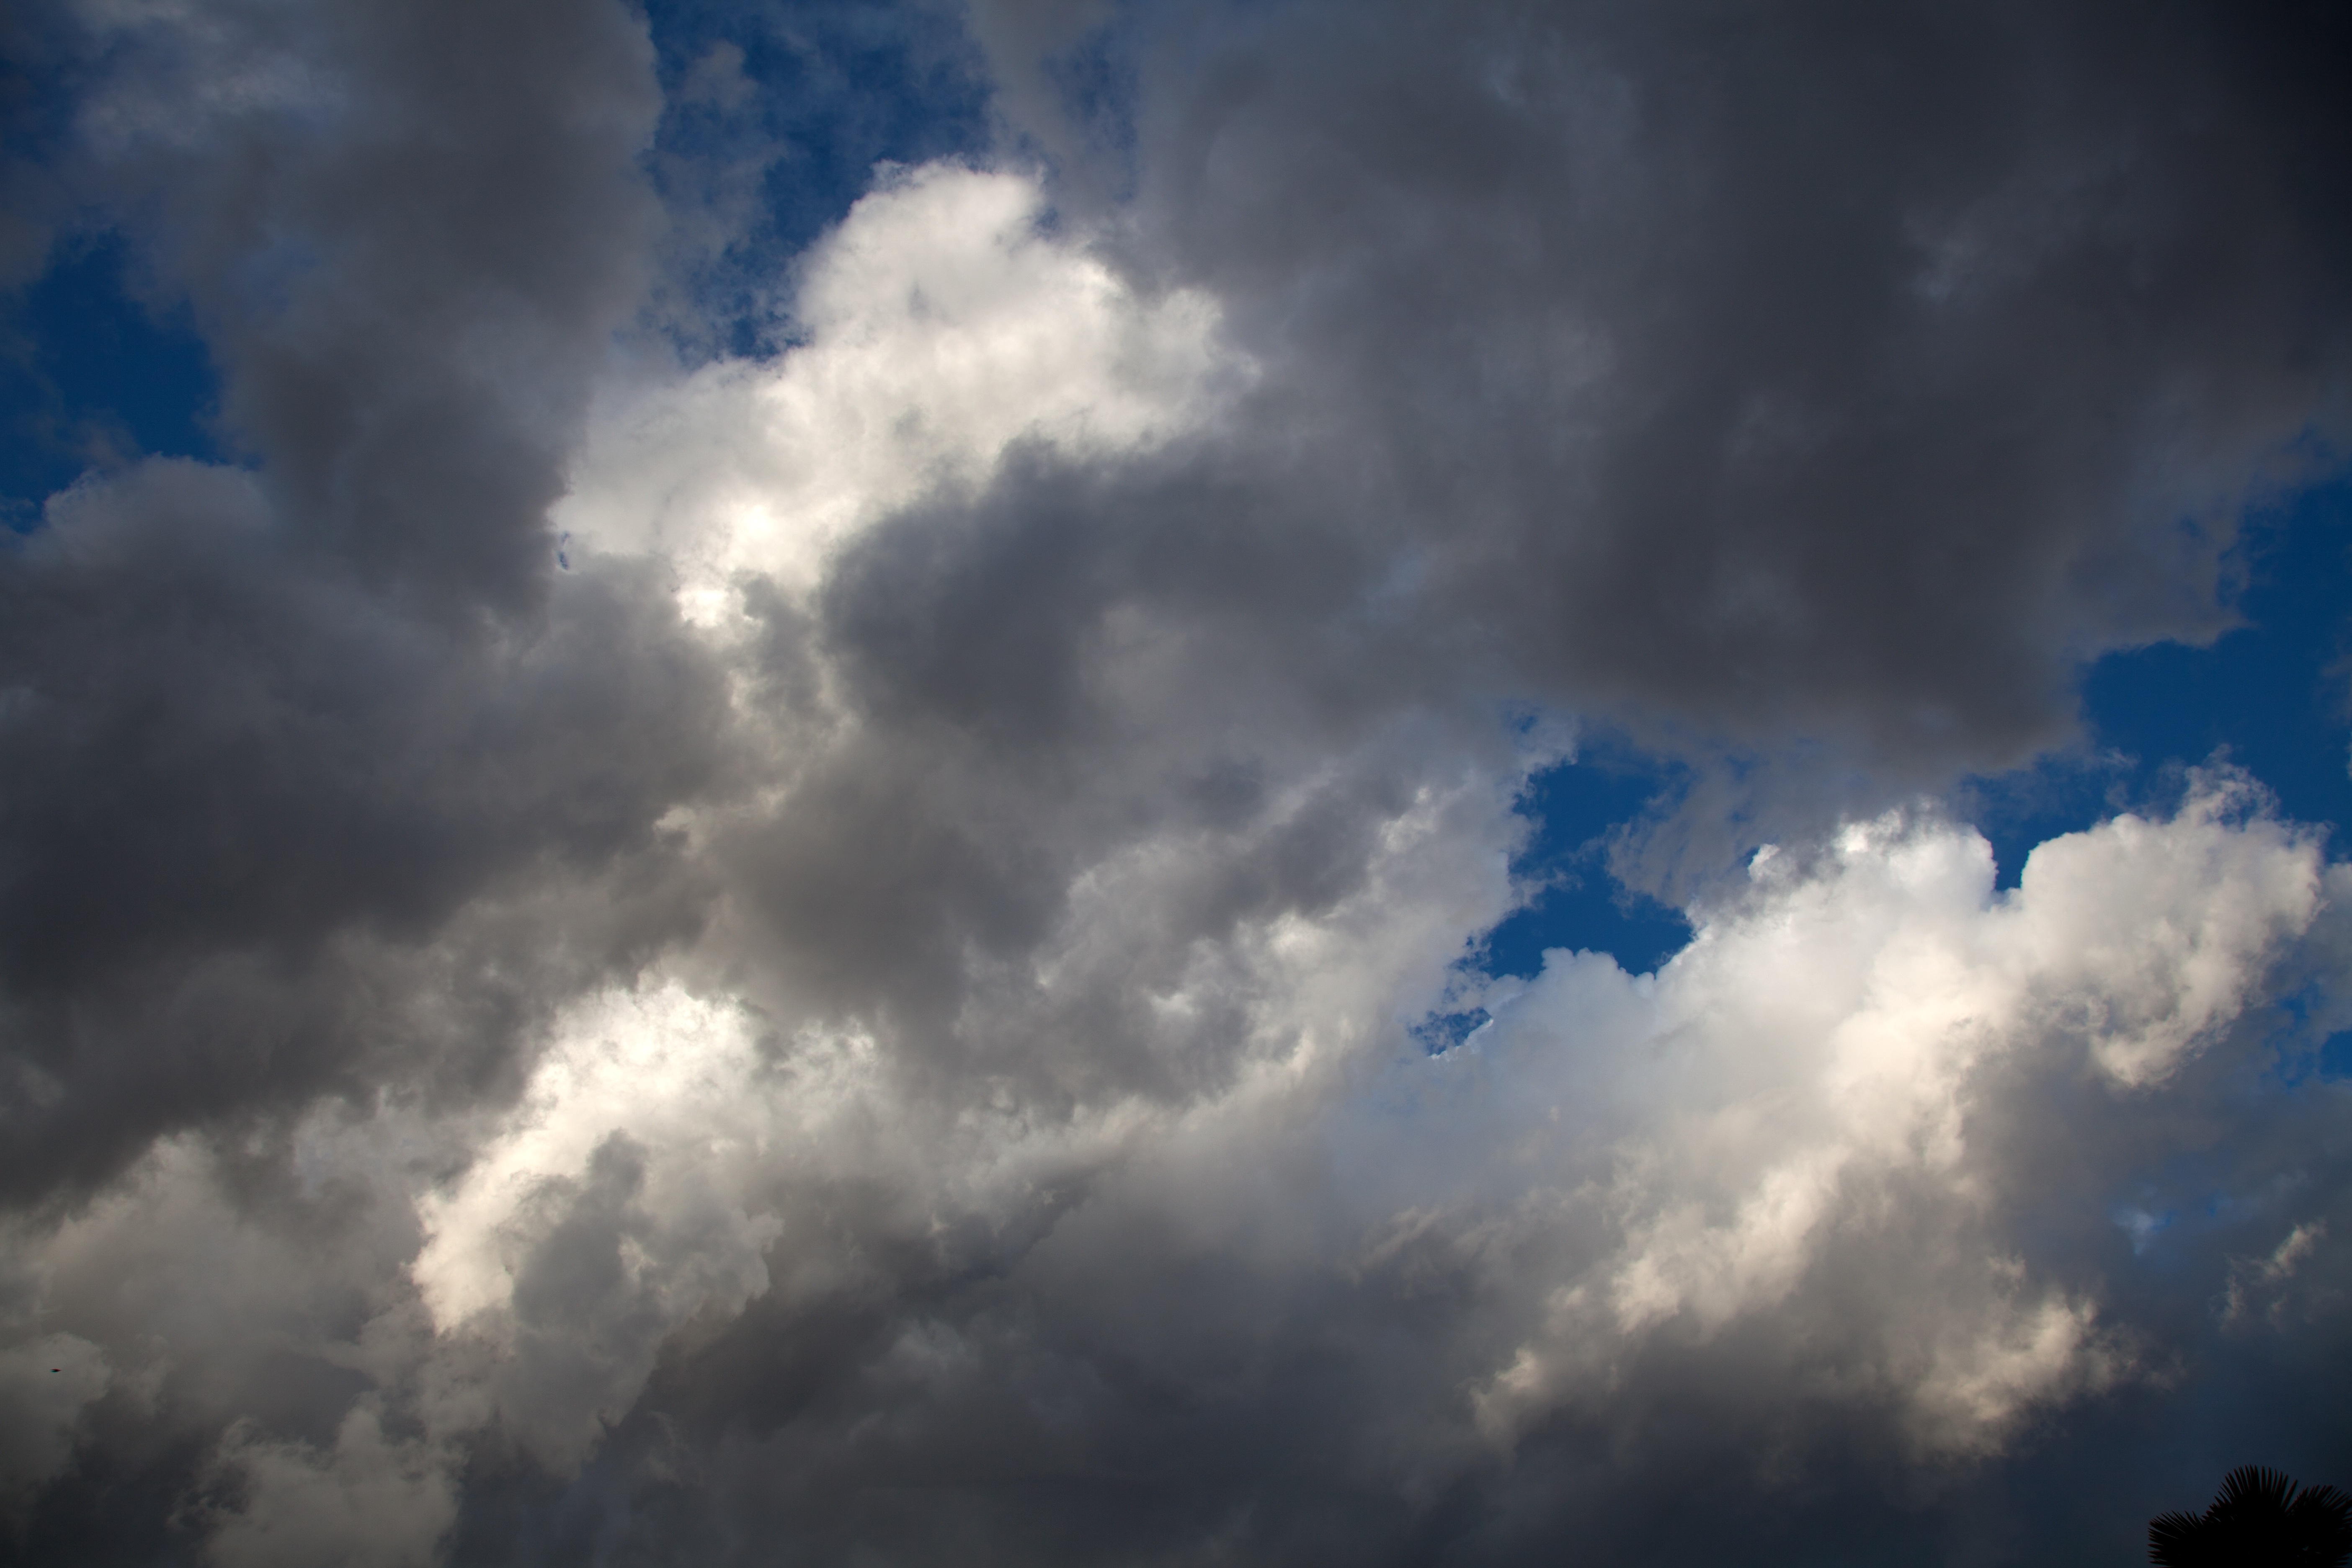
cloud, sky, sunlight, atmosphere, daytime, weather, cumulus, meteorological phenomenon